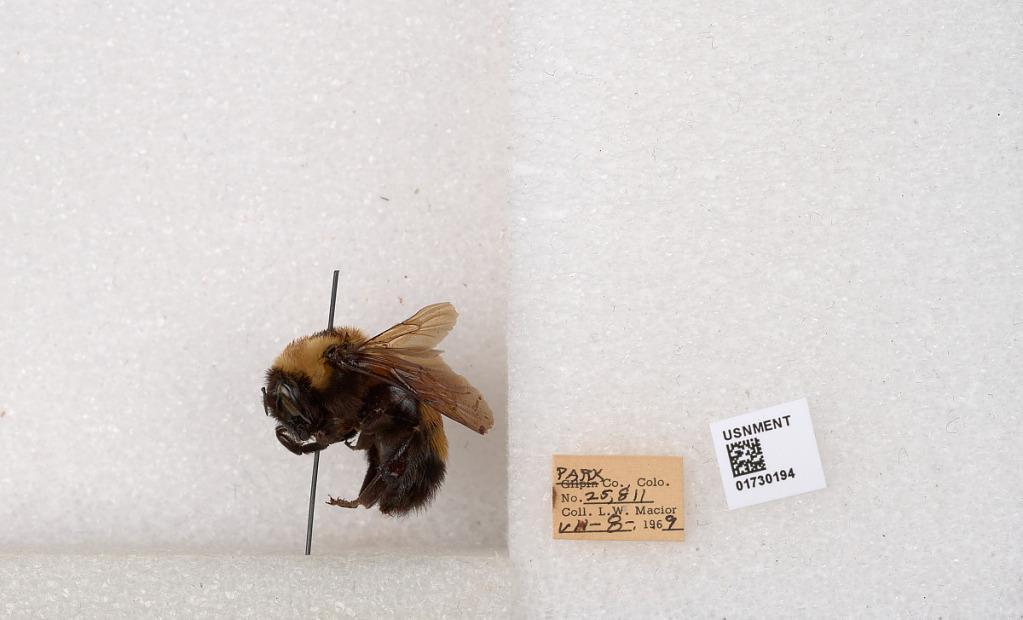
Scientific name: Bombus (Bombus) nevadensis Cresson